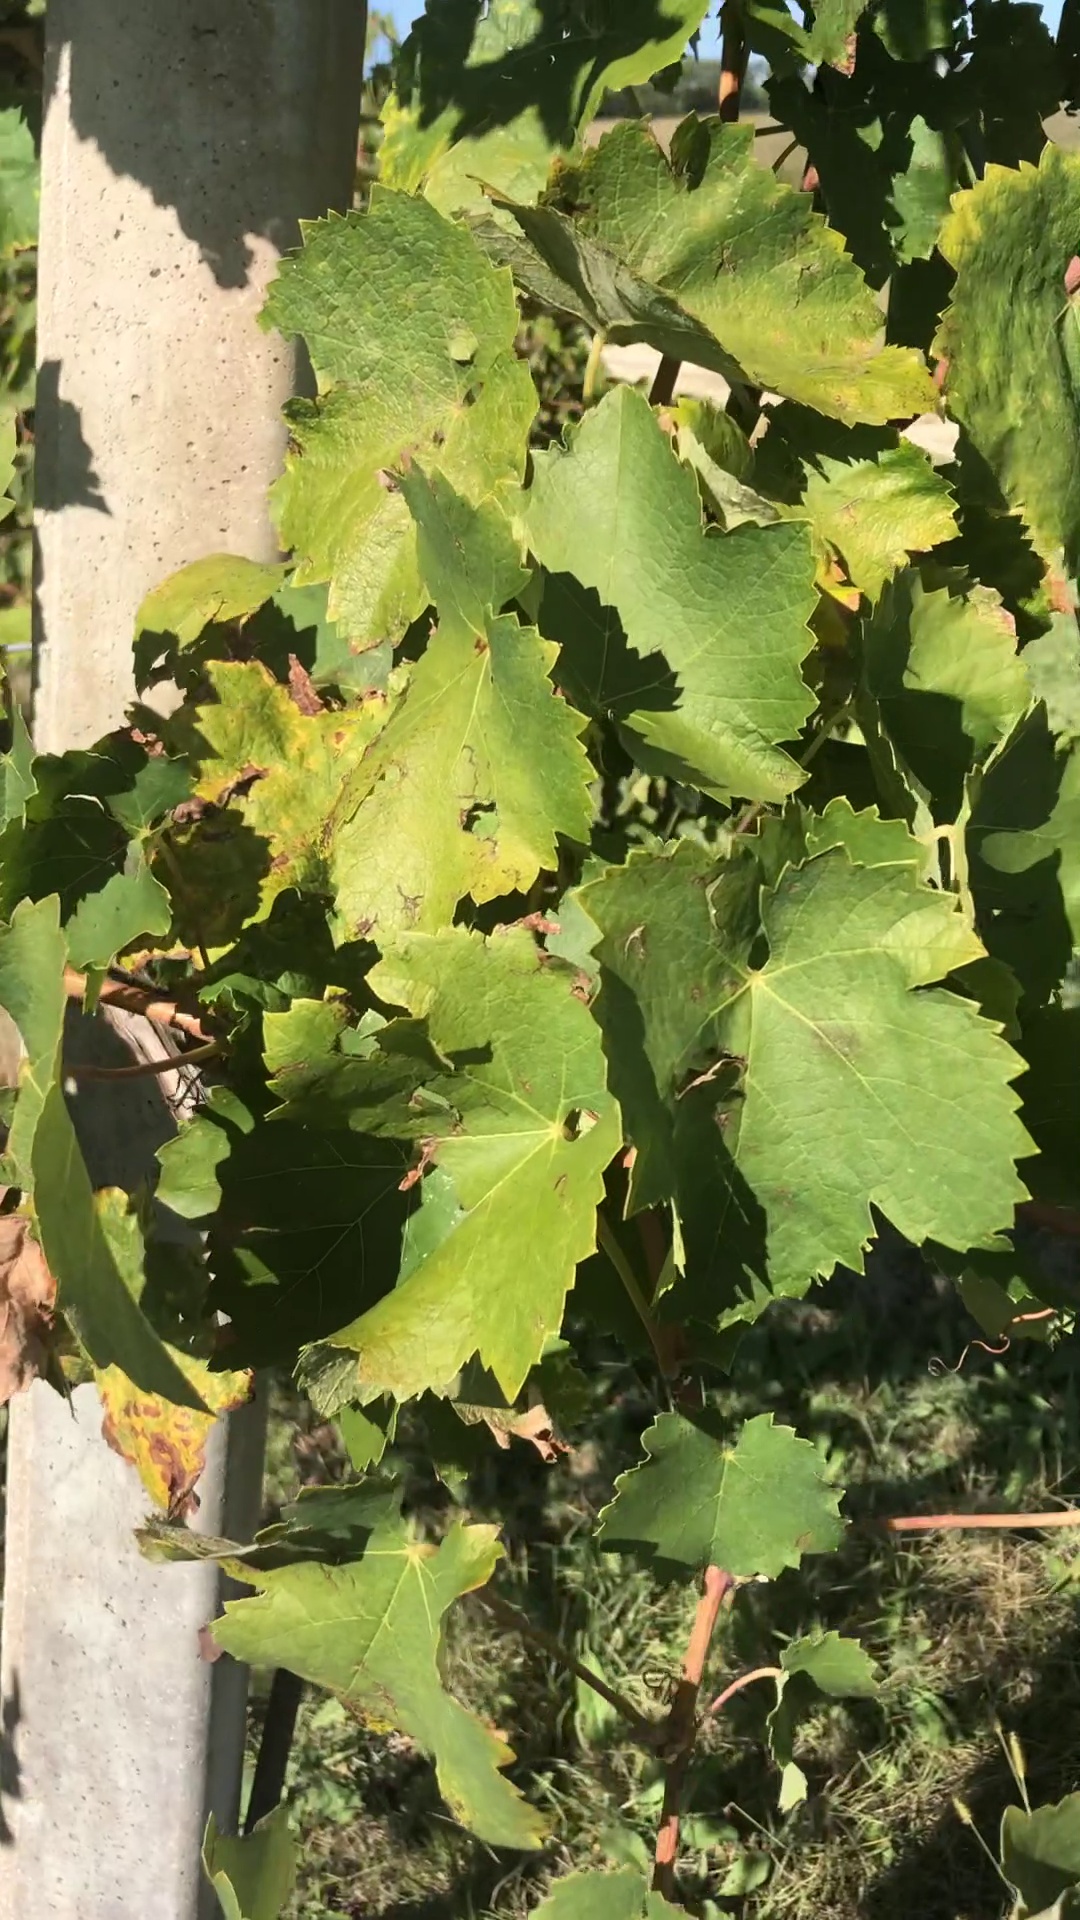
Label: healthy